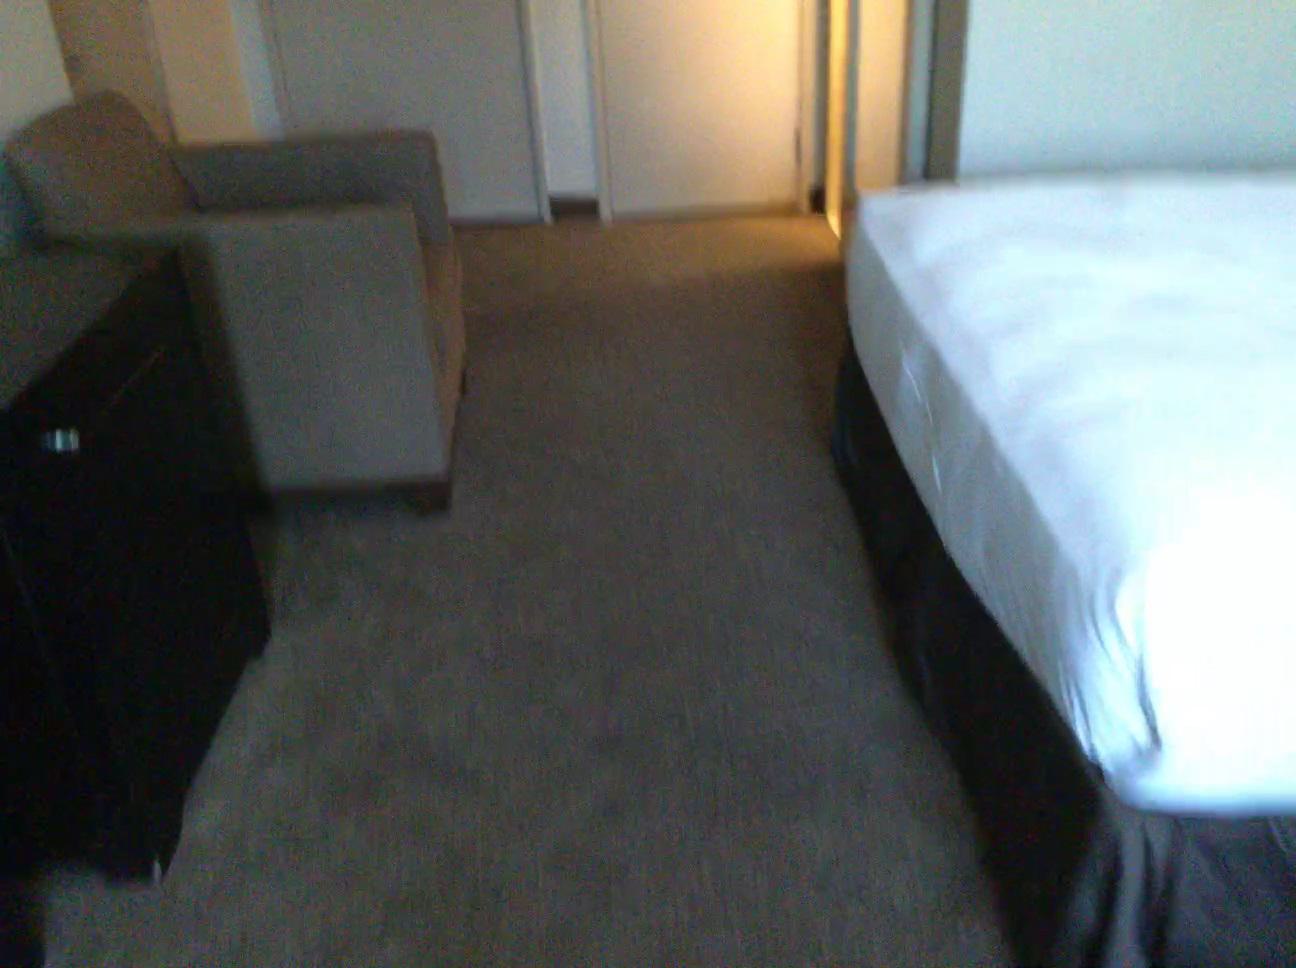
Question: In the image, there is the purse. Pinpoint several points within the vacant space situated right of the purse from the camera's perspective. Your final answer should be formatted as a list of tuples, i.e. [(x1, y1), ...], where each tuple contains the x and y coordinates of a point satisfying the conditions above. The coordinates should be between 0 and 1, indicating the normalized pixel locations of the points.
Answer: [(0.397, 0.235), (0.455, 0.241), (0.425, 0.244), (0.396, 0.246), (0.455, 0.253), (0.424, 0.256), (0.394, 0.258), (0.487, 0.263), (0.455, 0.267), (0.424, 0.269), (0.392, 0.272), (0.488, 0.278), (0.455, 0.280), (0.423, 0.283), (0.390, 0.285), (0.488, 0.292), (0.455, 0.295), (0.421, 0.298), (0.387, 0.301), (0.490, 0.308), (0.455, 0.311), (0.420, 0.314), (0.385, 0.316), (0.491, 0.324), (0.454, 0.327), (0.419, 0.331), (0.383, 0.334), (0.492, 0.343), (0.454, 0.346), (0.417, 0.349), (0.493, 0.362), (0.454, 0.365), (0.416, 0.369), (0.454, 0.386), (0.414, 0.389), (0.413, 0.412)]